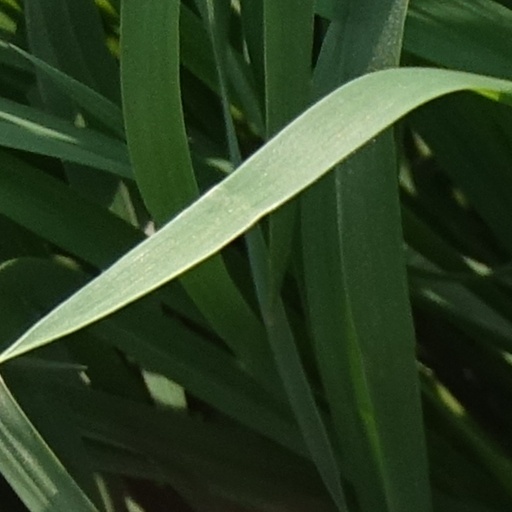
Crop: wheat